Jaguar R and SVR models

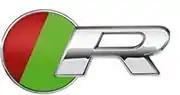

Jaguar R and R-S/SVR models are a range of high performance versions of certain car models from the British automotive marque Jaguar Cars, part of parent business Jaguar Land Rover. These cars primarily focus on enhanced "sport" performance. Jaguar began producing R models in 1988 with the introduction of the first XJR, and began producing R-S models in limited production numbers and input from Jaguar SVO (Special Vehicle Operations) with the introduction of the 2012 XKR-S. The R-S mark has since been replaced by the SVR (Special Vehicle Racing) designation, which was first introduced on the 2017 Jaguar F-Type SVR, effectively making the XFR-S the last Jaguar SVO car not to carry the SVR moniker.